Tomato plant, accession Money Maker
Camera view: bottom (45 deg); turntable rotation: 90 degrees
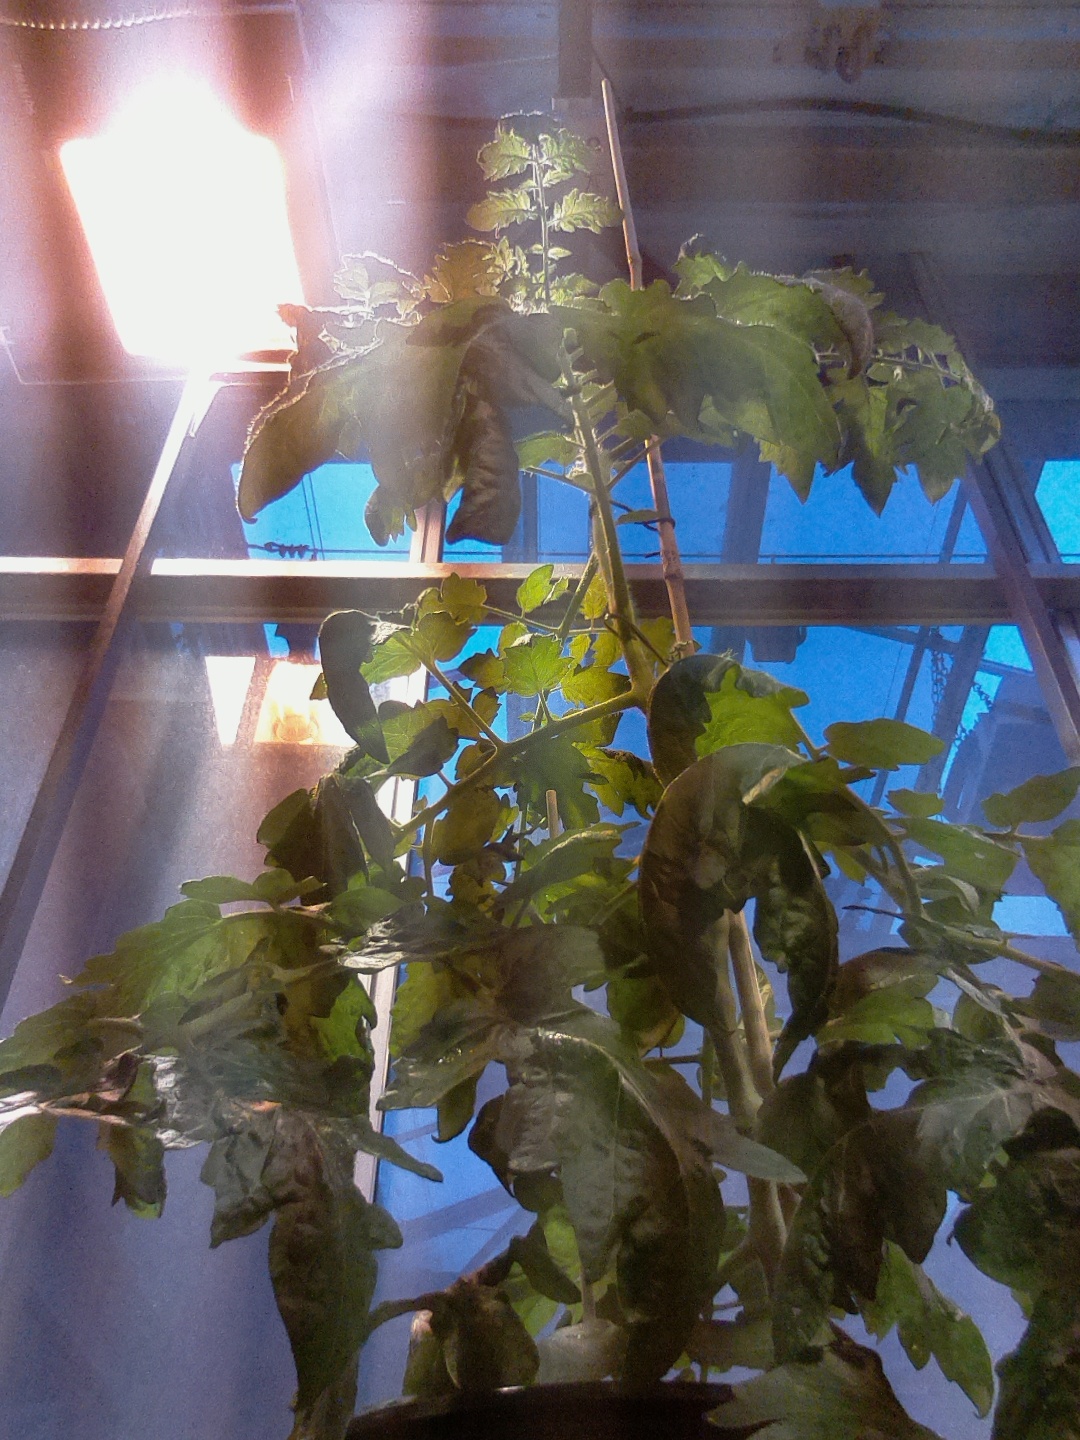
BBCH growth stage 64: 40%-50% of flowers open